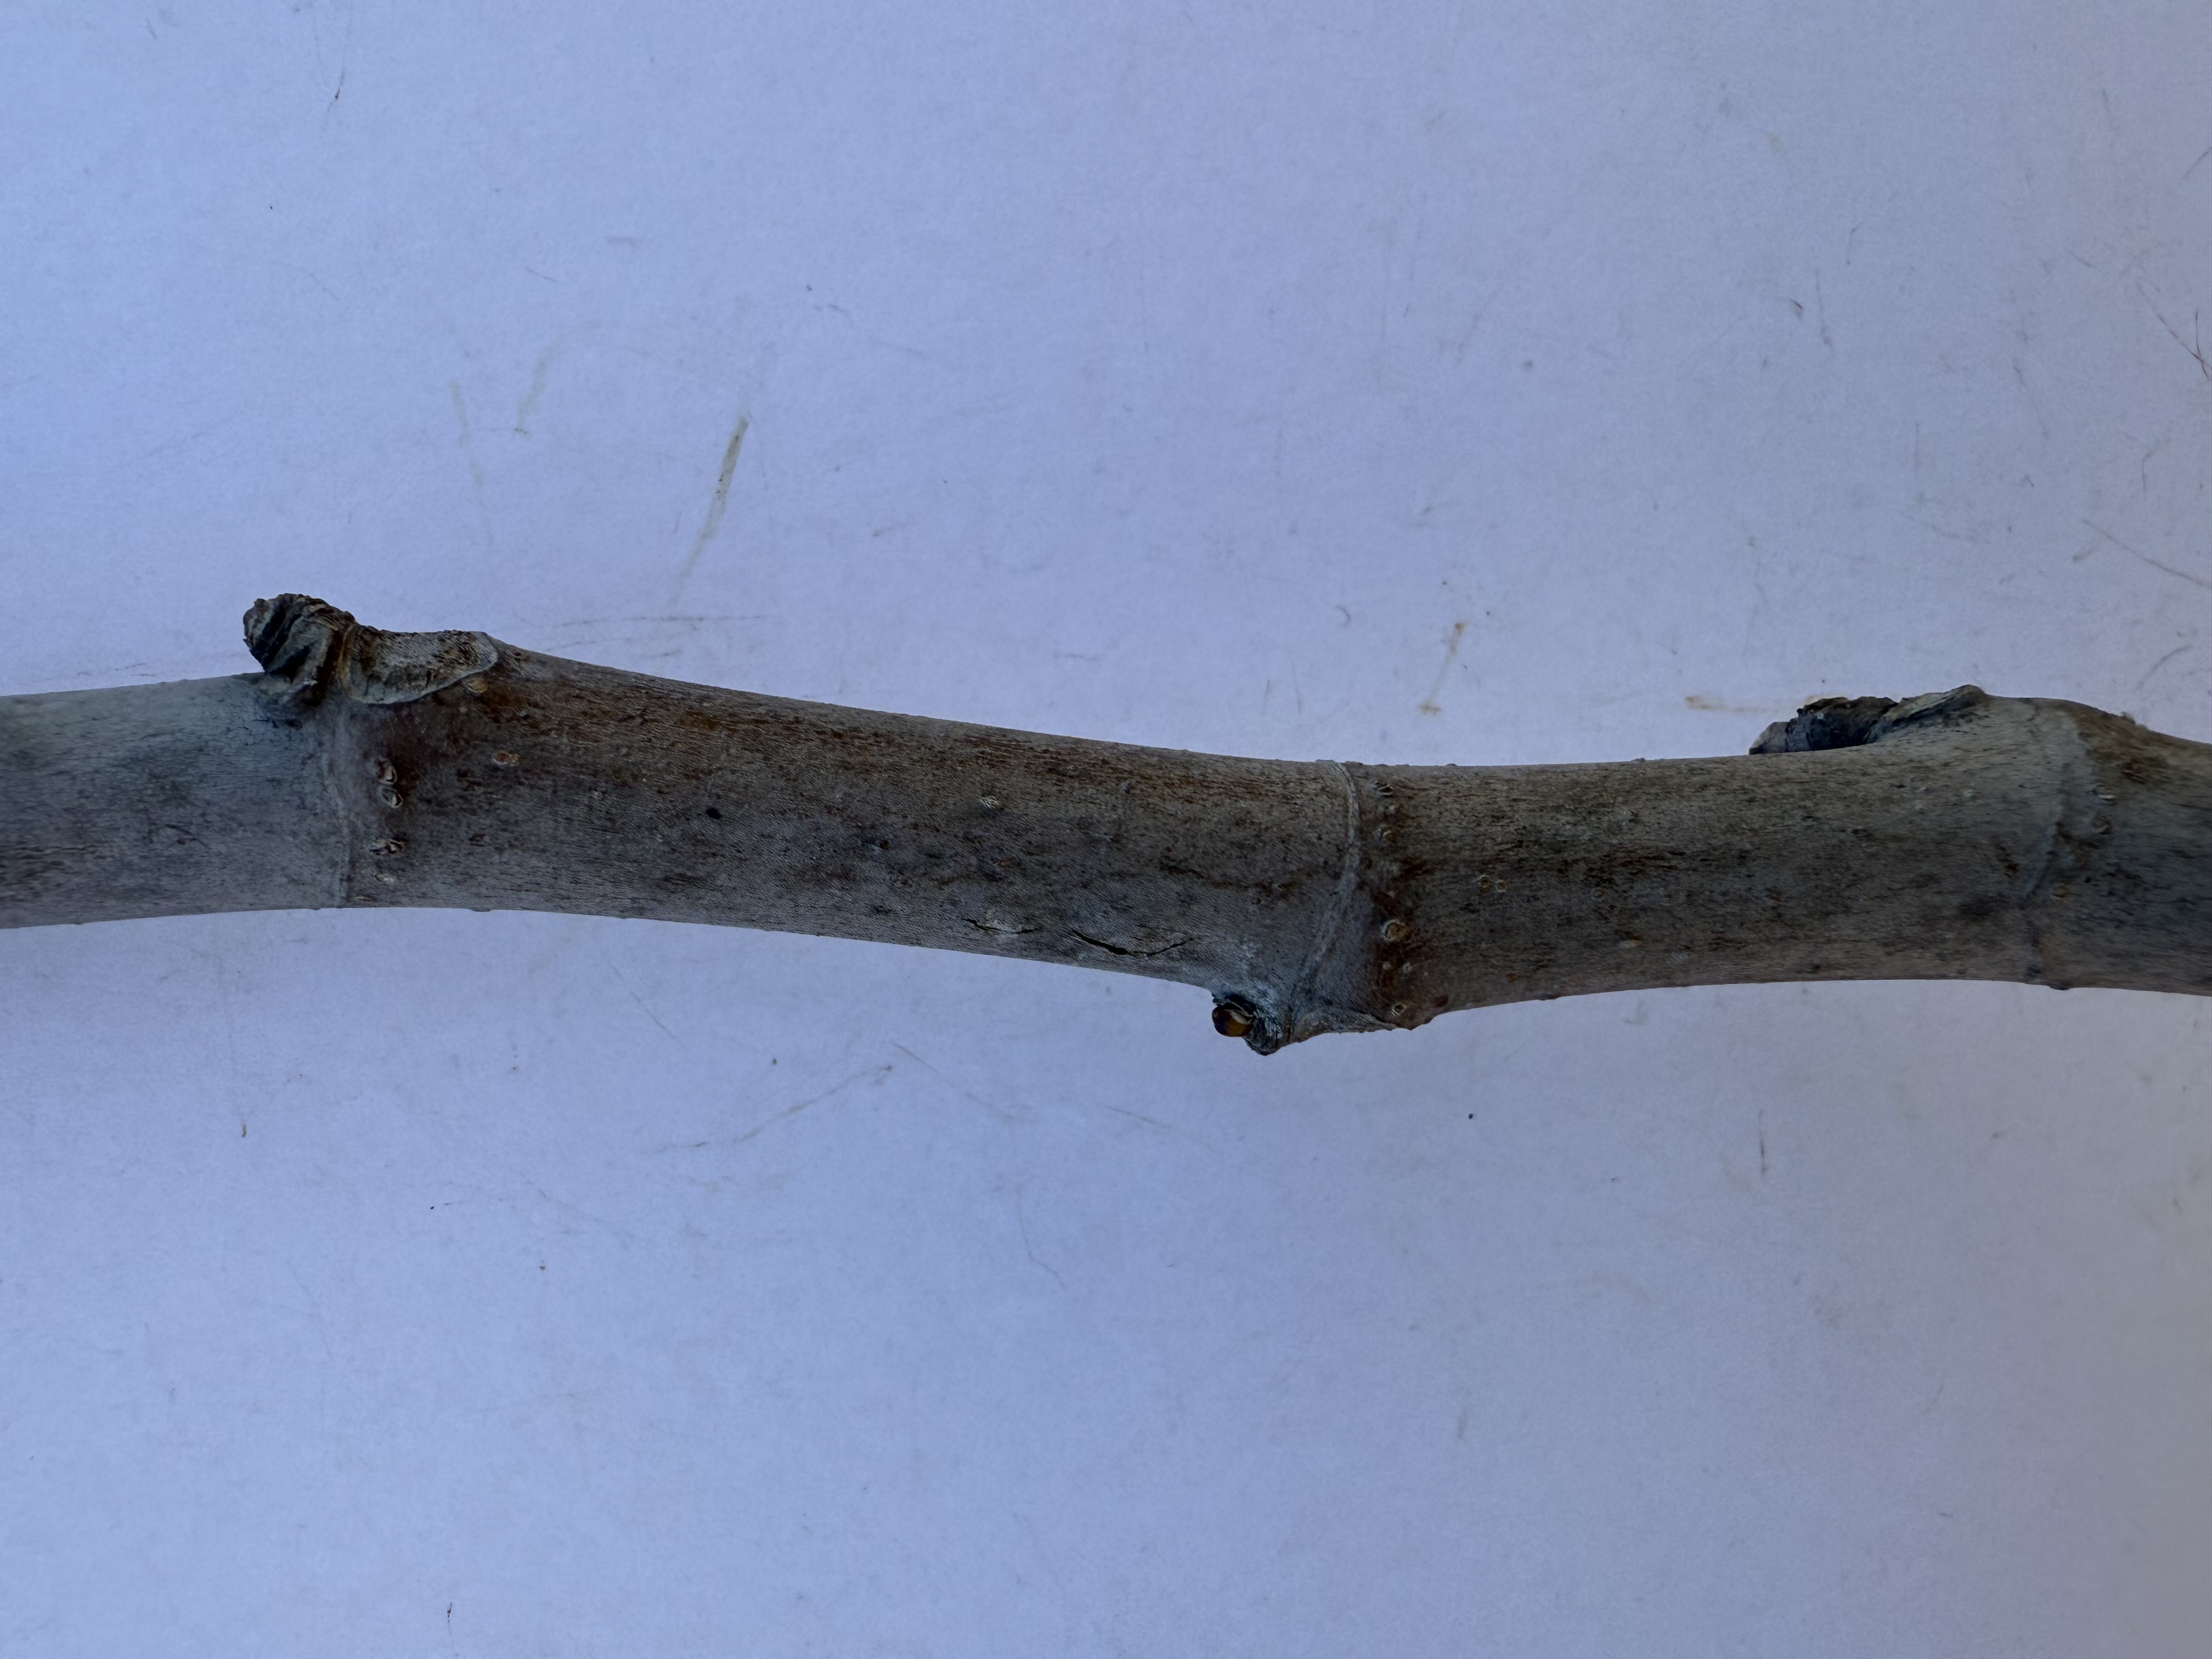
Variety: Bardacik Fig